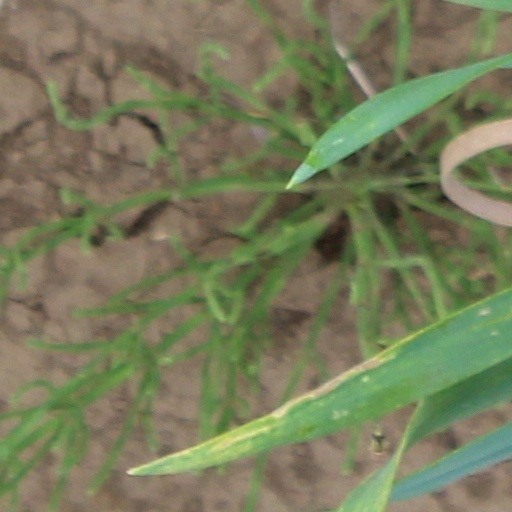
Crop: wheat